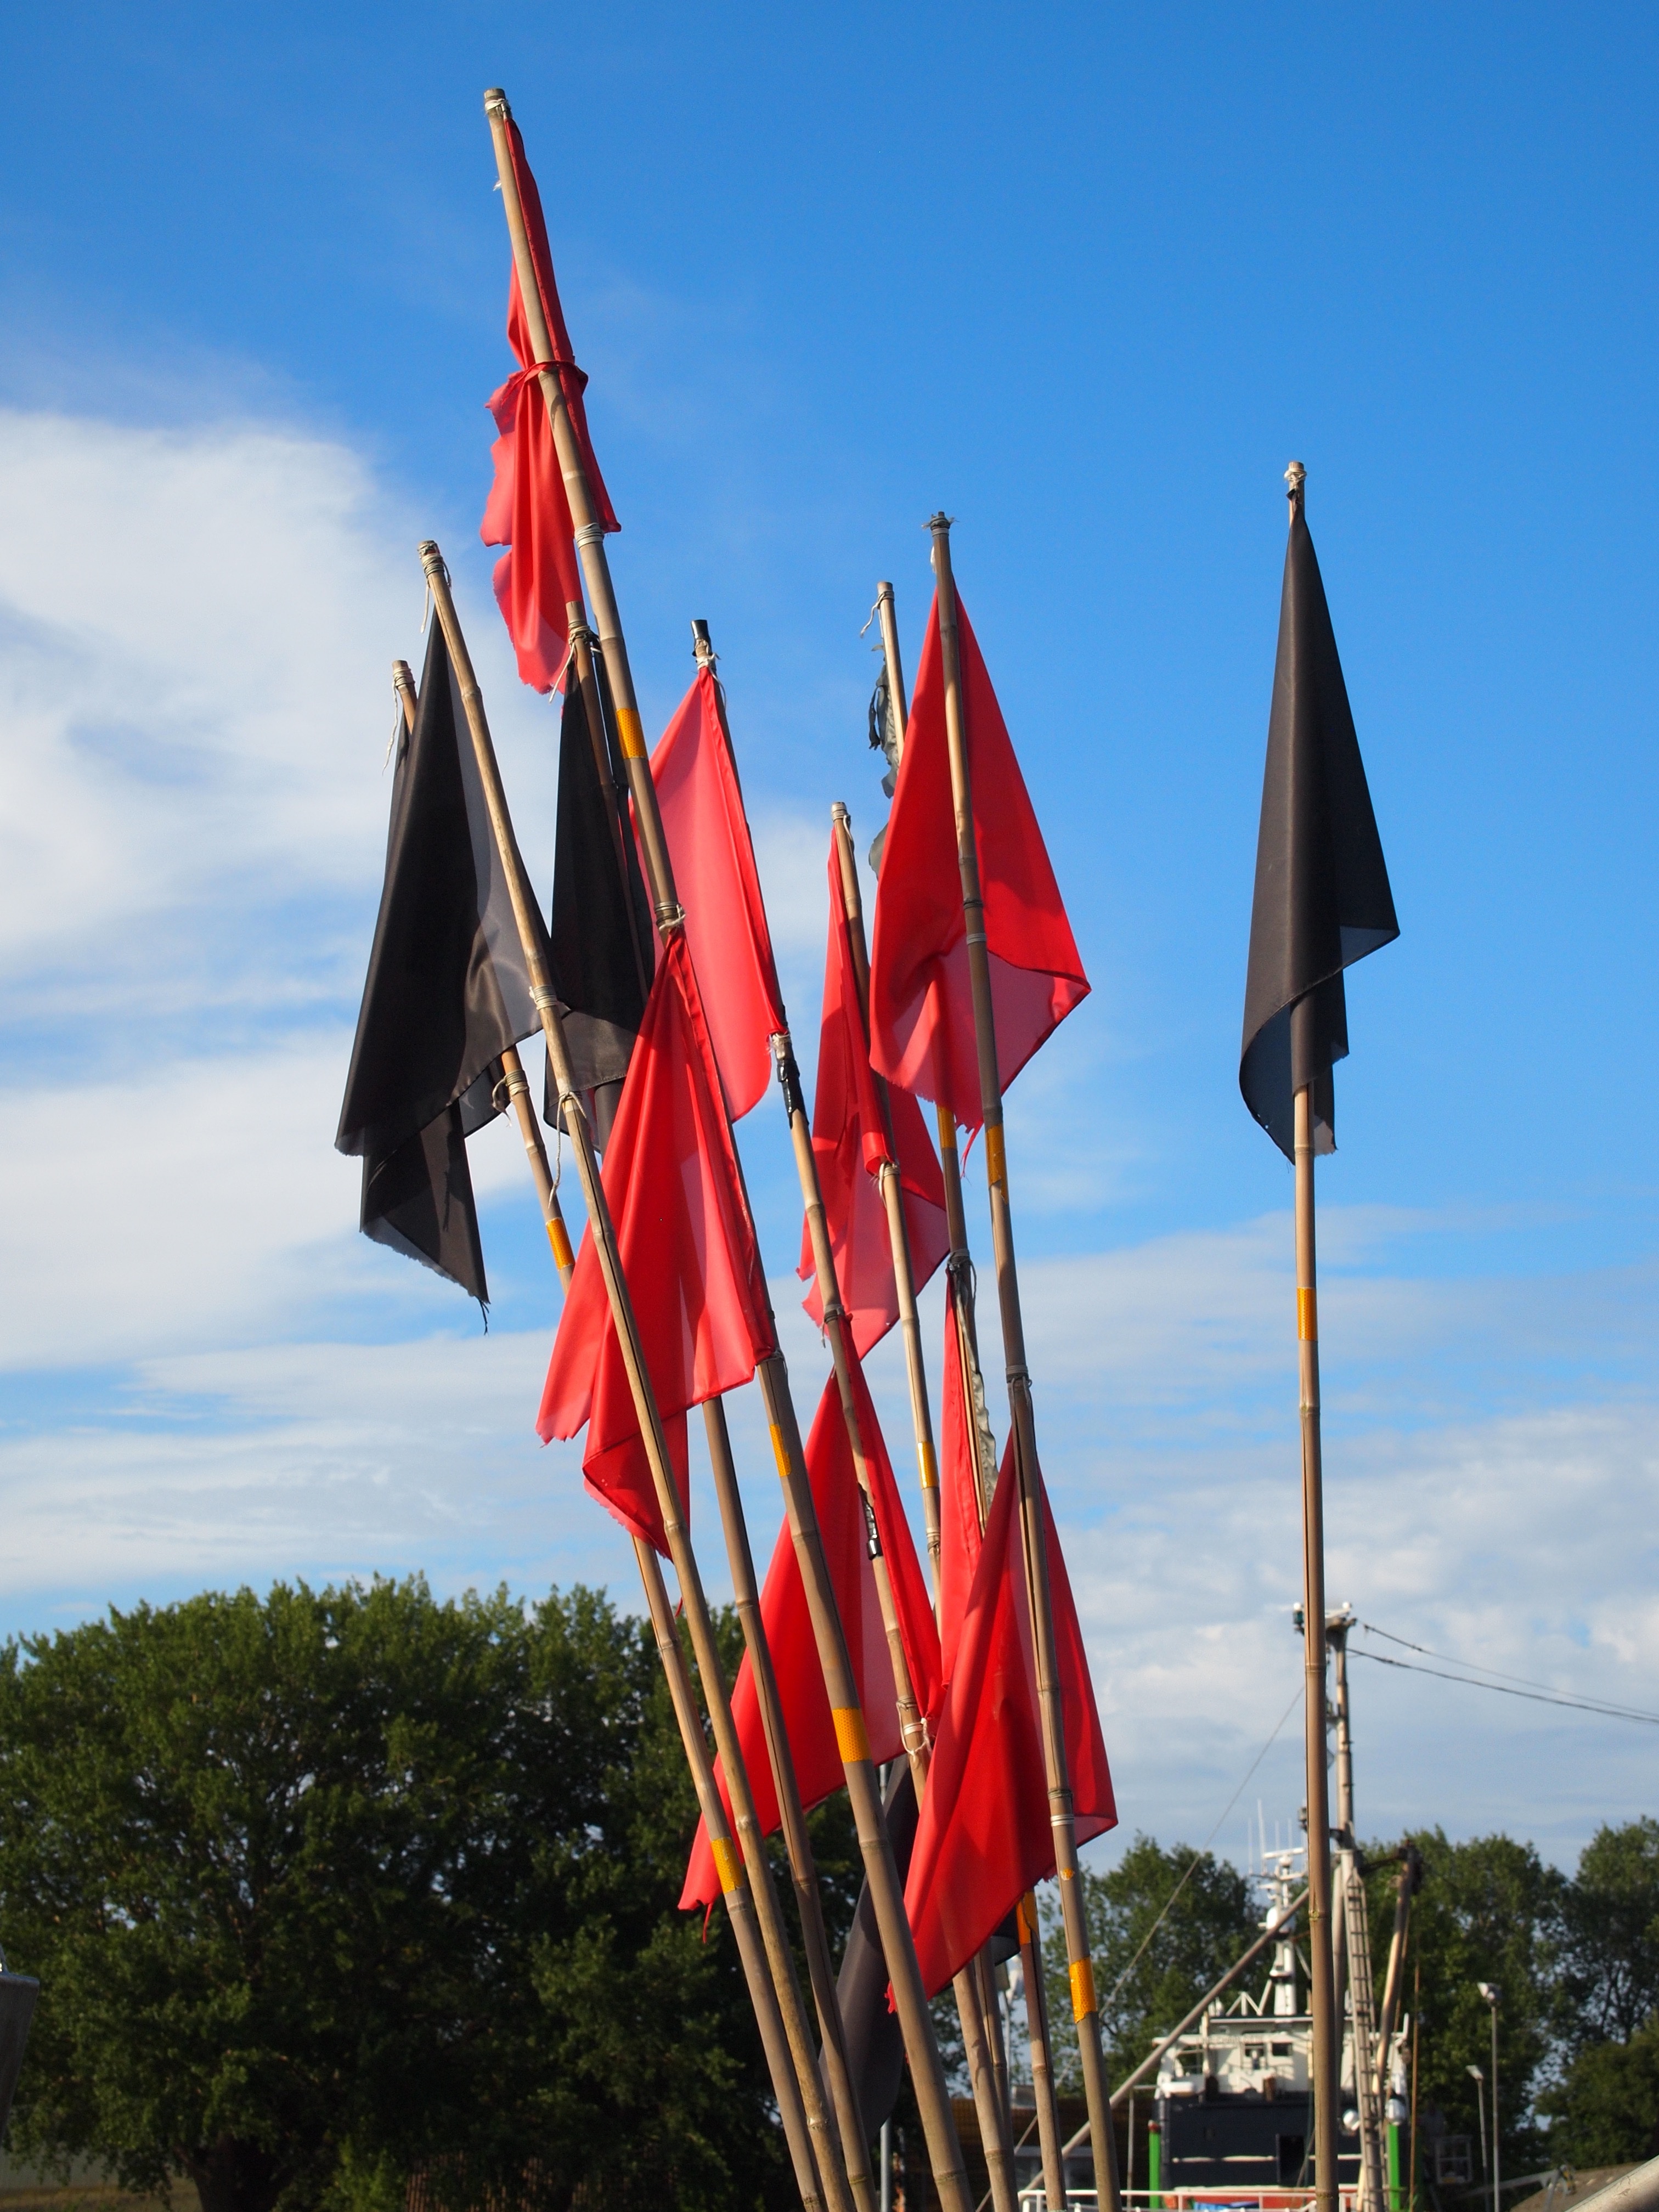
wind, vehicle, mast, flag, flag of the united states